Sirimavo Bandaranaike

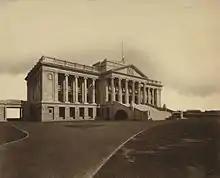
The Old Parliament Building in Colombo, where the House of Representatives met beginning in 1947

When fresh elections were called in 1956 by Prime Minister Sir John Kotelawala, S.W.R.D. sensed an opportunity and formed the Mahajana Eksath Peramuna (MEP), a broad four-party coalition, to contest the 1956 elections. Bandaranaike once again campaigned for her husband in Attanagalla, in her home town of Balangoda, and in Ratnapura for the Freedom Party. The Mahajana Eksath Peramuna won a landslide victory and S.W.R.D. became the prime minister.